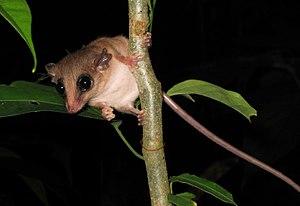
La réserve nationale Tambopata est une réserve nationale du Pérou située dans la région de Madre de Dios. La réserve actuelle est issue d'une zone réservée fondée en 1977 et gérée par l’américain Max Gunther. Elle a été créée le 4 septembre 2000 et occupe une superficie de 274 690 ha. Elle exerce un attrait touristique et scientifique majeurs grâce à sa biodiversité remarquable. L'écosystème est localement menacé par l'orpaillage et la surexploitation de la forêt, d'où son rôle majeur dans la protection de l'environnement. Le statut de la réserve permet aux peuples autochtones, principalement les Esse Ejja, de conserver une certaine autonomie et à une agriculture contrôlée de perdurer.